Queen Anne's Walk

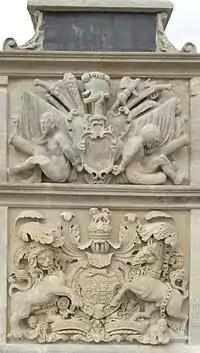
Detail of central panel below statue of Queen Anne. Top, black tablet with inscription ""Anna, Intemeratae fidei testimonium Roberti Rolle de Stephenstone in agro Devoniensi Armigeri MDCCVIII""; centre, arms (very worn) and crest ("A cubit arm grasping a roll of parchment") of Robert Rolle; bottom, royal arms of Queen Anne

It was completed in 1713 under the supervision of Robert Incledon (1676-1758), who in 1746 built Pilton House adjoining Barnstaple, a lawyer of New Inn, London, a Clerk of the Peace for Devon, Deputy Recorder of Barnstaple and twice Mayor of Barnstaple, in 1712 and 1721. In 1713 as mayor he supervised the building of the Mercantile Exchange as is recorded on the east parapet of the building by a contemporary brass plaque inscribed in Latin as follows: